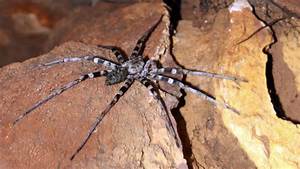
Label: spider